Viktor Sheinov

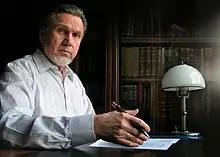
Professor Victor Sheinov

Victor Pavlovich Sheinov (born May 3, 1940) is Professor of Psychology and Pedagogical Proficiency at the Institute of Higher Education under the auspices of the Belarusian State University (Minsk, Belarus). He is a member of the International Academy of Information Technologies and an author of more than 250 scientific works and over 40 books.